Vladimir Leshonok

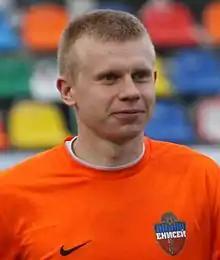
Leshonok with Yenisey Krasnoyarsk in 2011

Vladimir Olegovich Leshonok (born 14 August 1984) is a Russian former professional footballer.